Alfredo Zalce

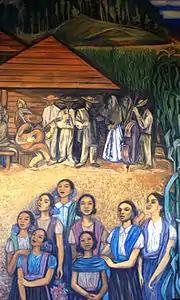
Mural by Alfredo Zalce at the state government palace in Morelia.

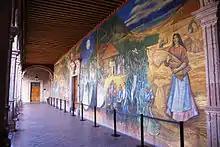
View of the mural in the Palacio de Gobierno

Much of Zalce's career was spent in teaching and cultural activities. He first went to Zacatecas to teach art but, since the Cristero War had ended only shortly before, the school was not permitted to operate owing to lingering political tensions. He taught drawing at various primary schools for the Secretariat of Education from 1932 to 1935. In 1944, he became a teacher at the La Esmeralda and Escuela Nacional de Artes Plásticas. He moved to Morelia in 1950 and became the director of the Escuela de Pintura y Escultura. He also worked as a professor at the Universidad Autónoma de Nuevo León and the Escuela Popular de Bellas Artes. Besides teaching, he illustrated books with academic and social themes.